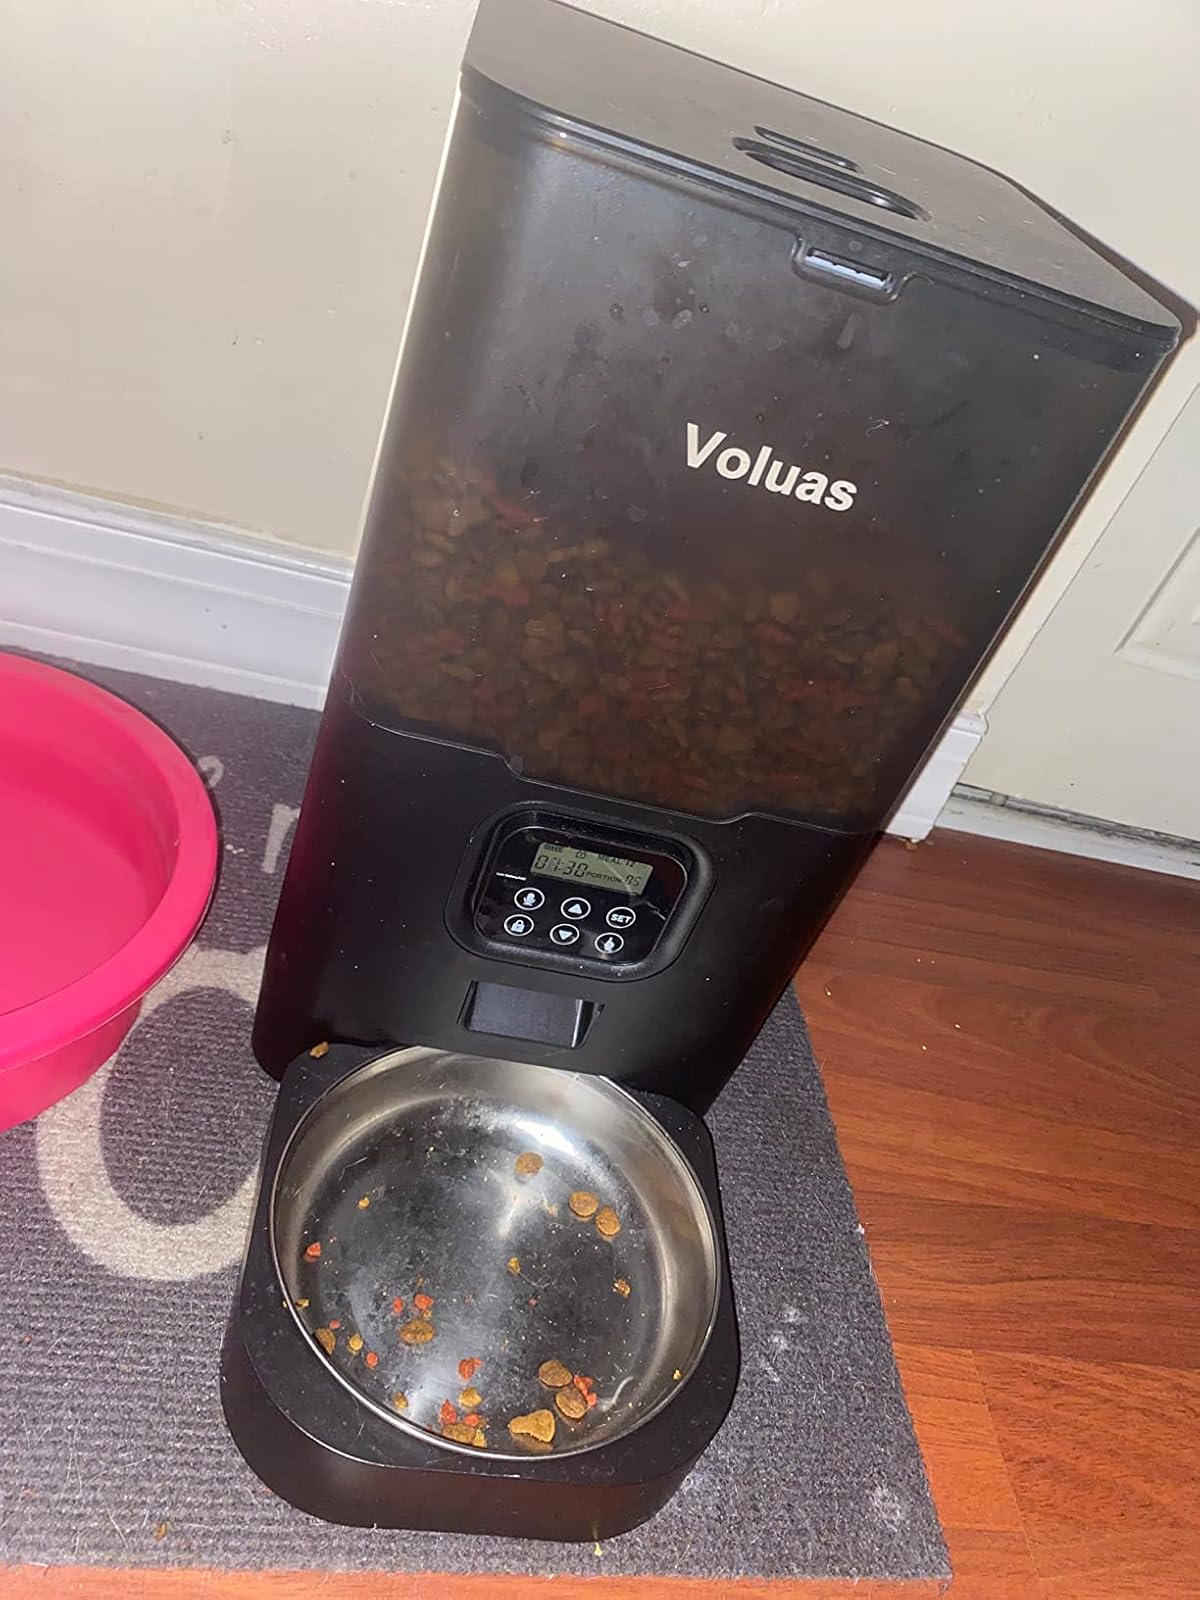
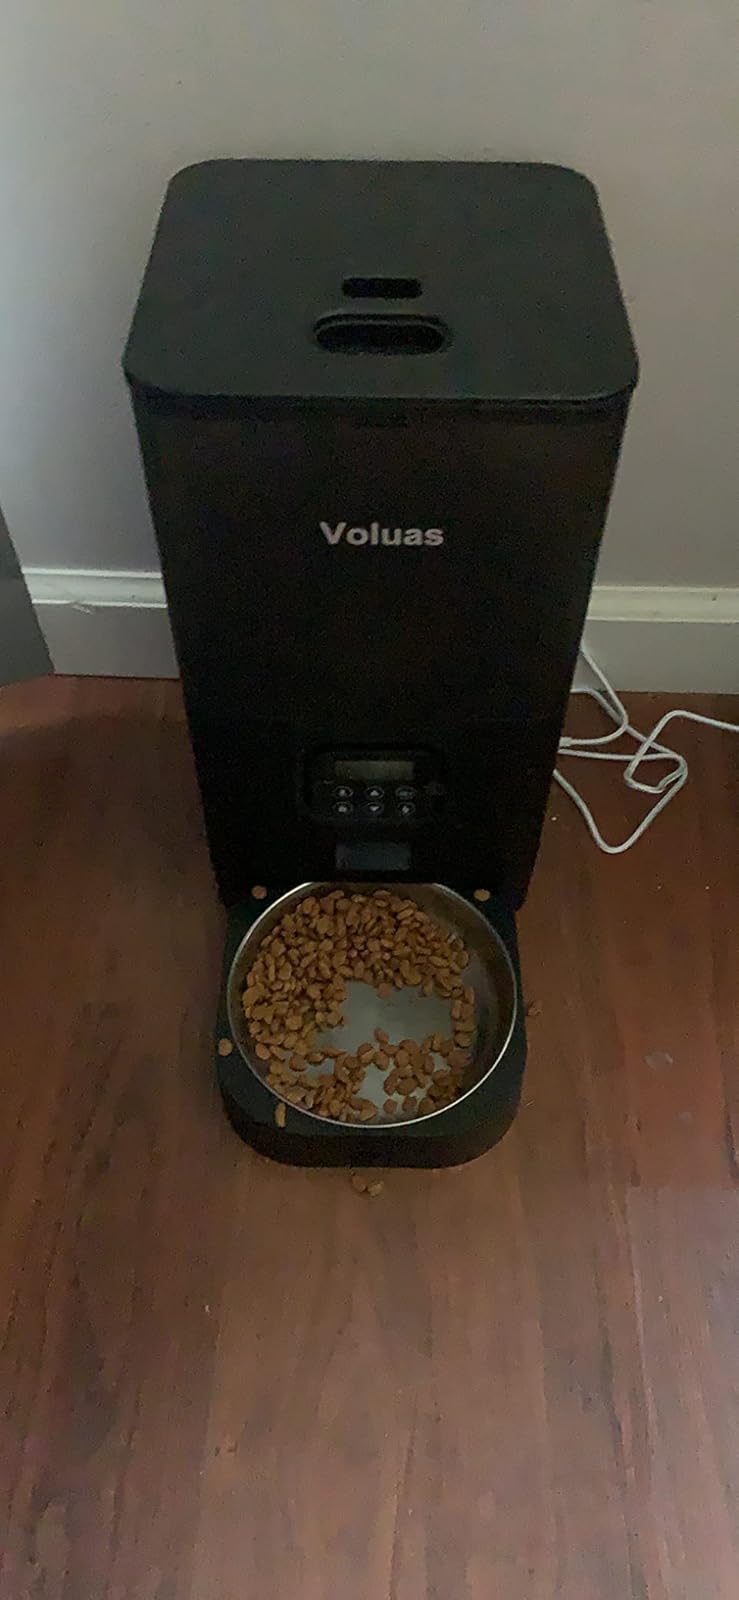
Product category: items_feeder
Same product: yes